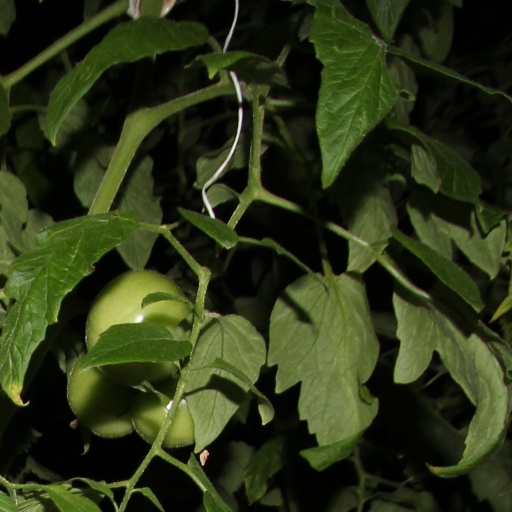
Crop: tomato